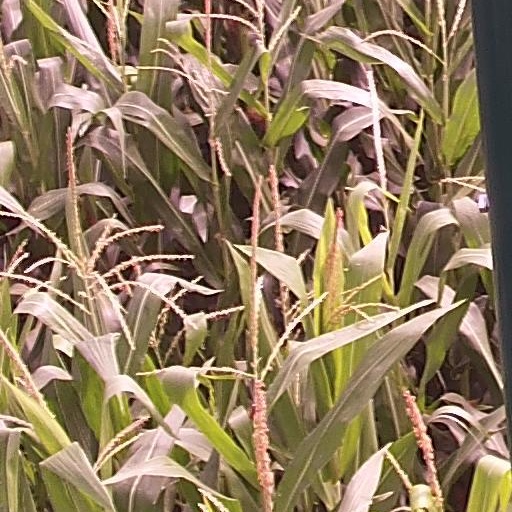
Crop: maize; corn